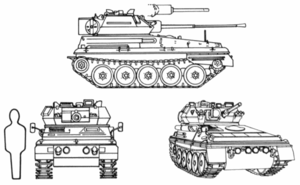
Falklandskrigen / Sammenligning af styrker / Landstyrker
Briternes lette Scorpion- kampvogn.
Falklandskrigen var en uerklæret krig mellem Argentina og Storbritannien om herredømmet over Falklandsøerne i den sydlige del af Atlanterhavet. Kampene fandt sted mellem 2. april og 14. juni 1982. I Argentina omtales kamphandlingerne som Guerra del Atlántico Sur. Den væbnede konflikt begyndte med et argentinsk overraskelsesangreb. Siden generobrede briterne øerne, som, i overensstemmelse med beboernes ønske, forblev under britisk overhøjhed. I Argentina medførte afslutningen af krigen militærjuntaens fald og genindførelsen af demokrati. I Storbritannien sikrede den militære sejr Margaret Thatcher genvalg ved det ordinære parlamentsvalg i 1983. Som følge af krigen undgik Royal Navy massive nedskæringer, som ellers var planlagt, inden krigen brød ud.